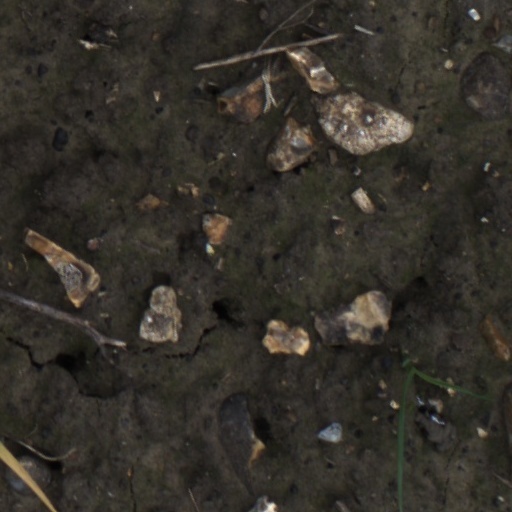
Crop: wheat